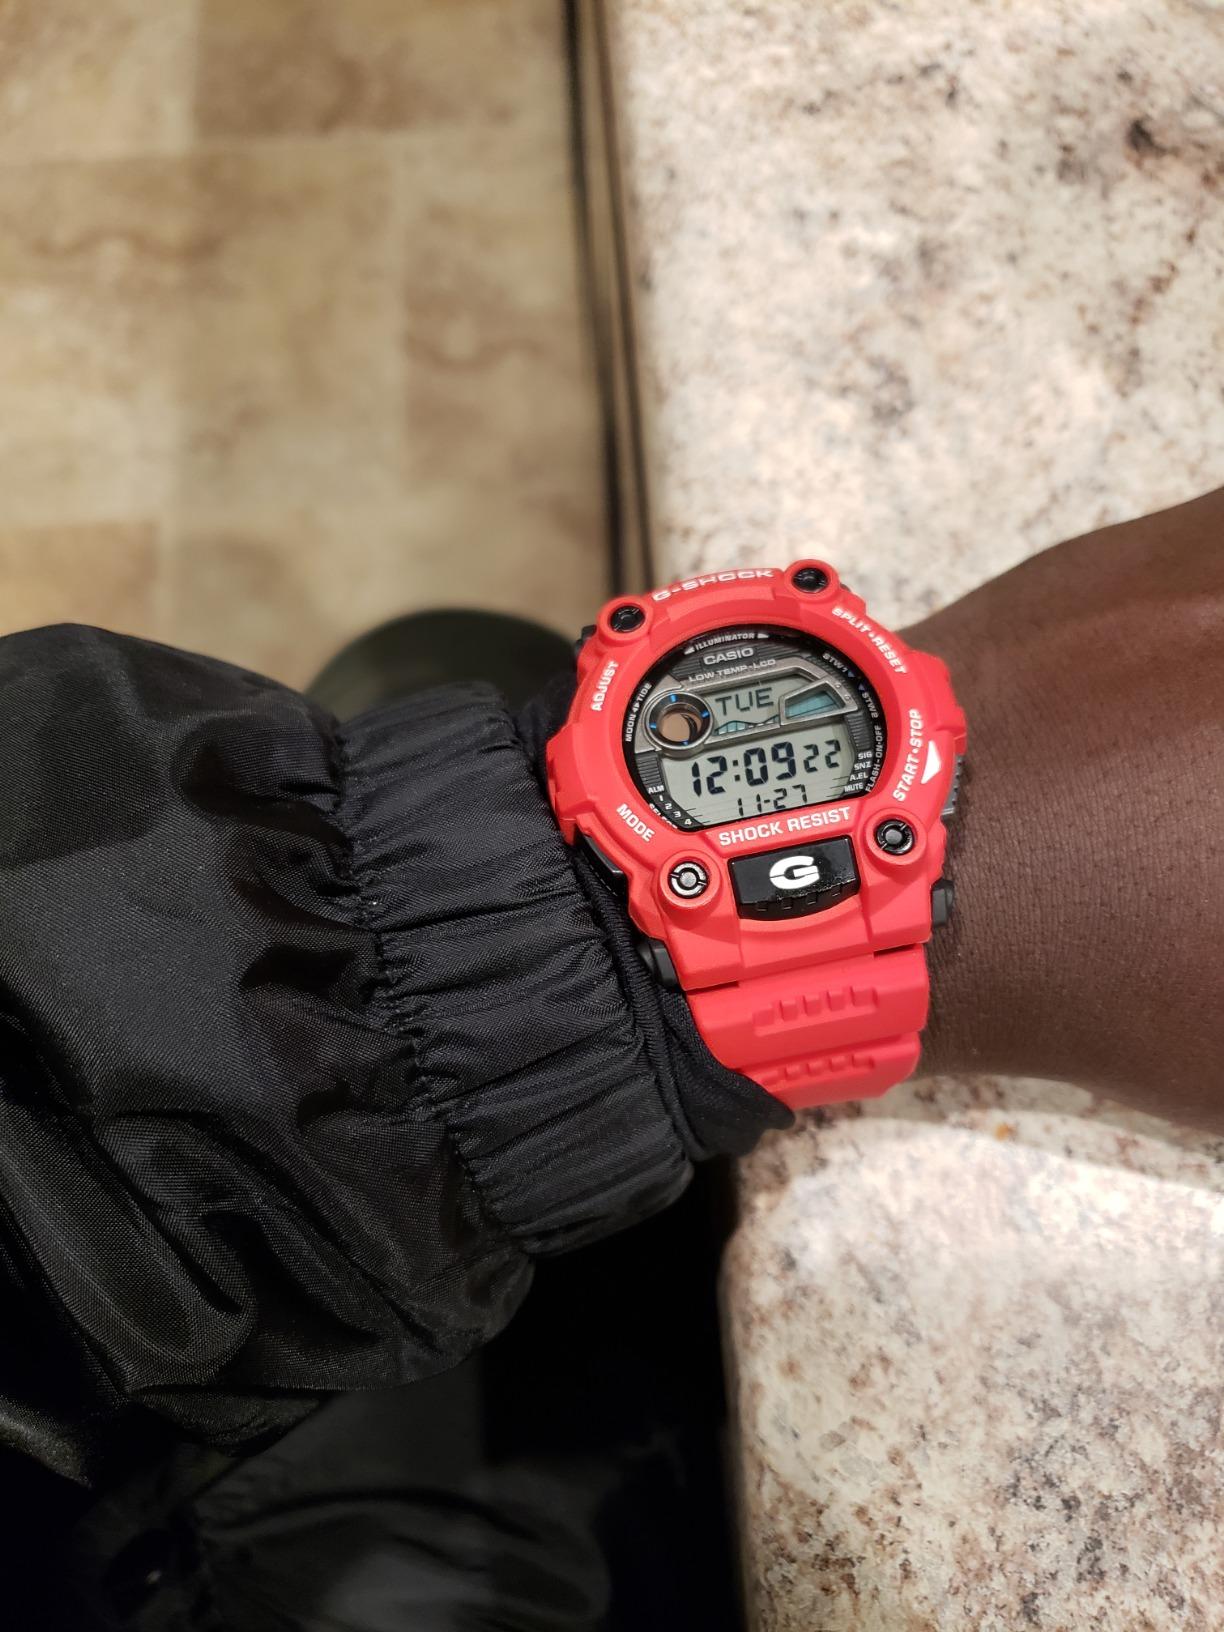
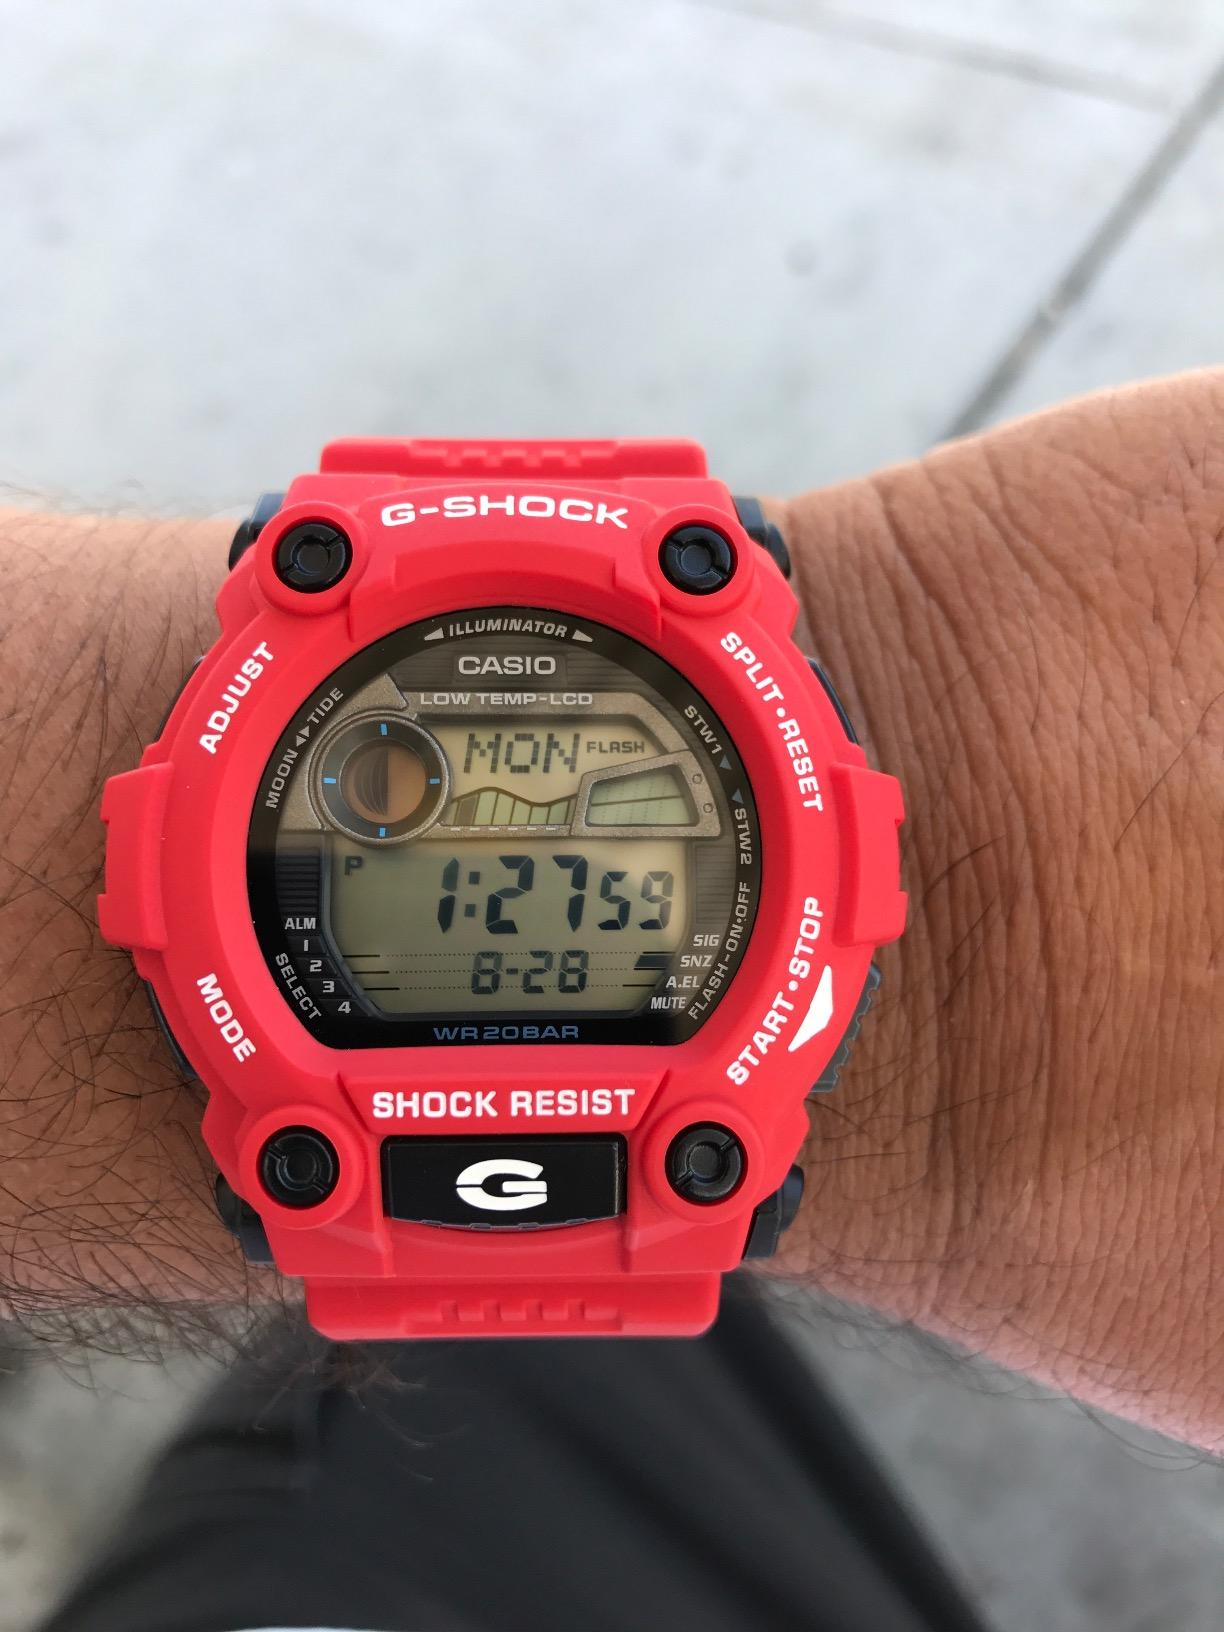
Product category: accessories_watch
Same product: yes